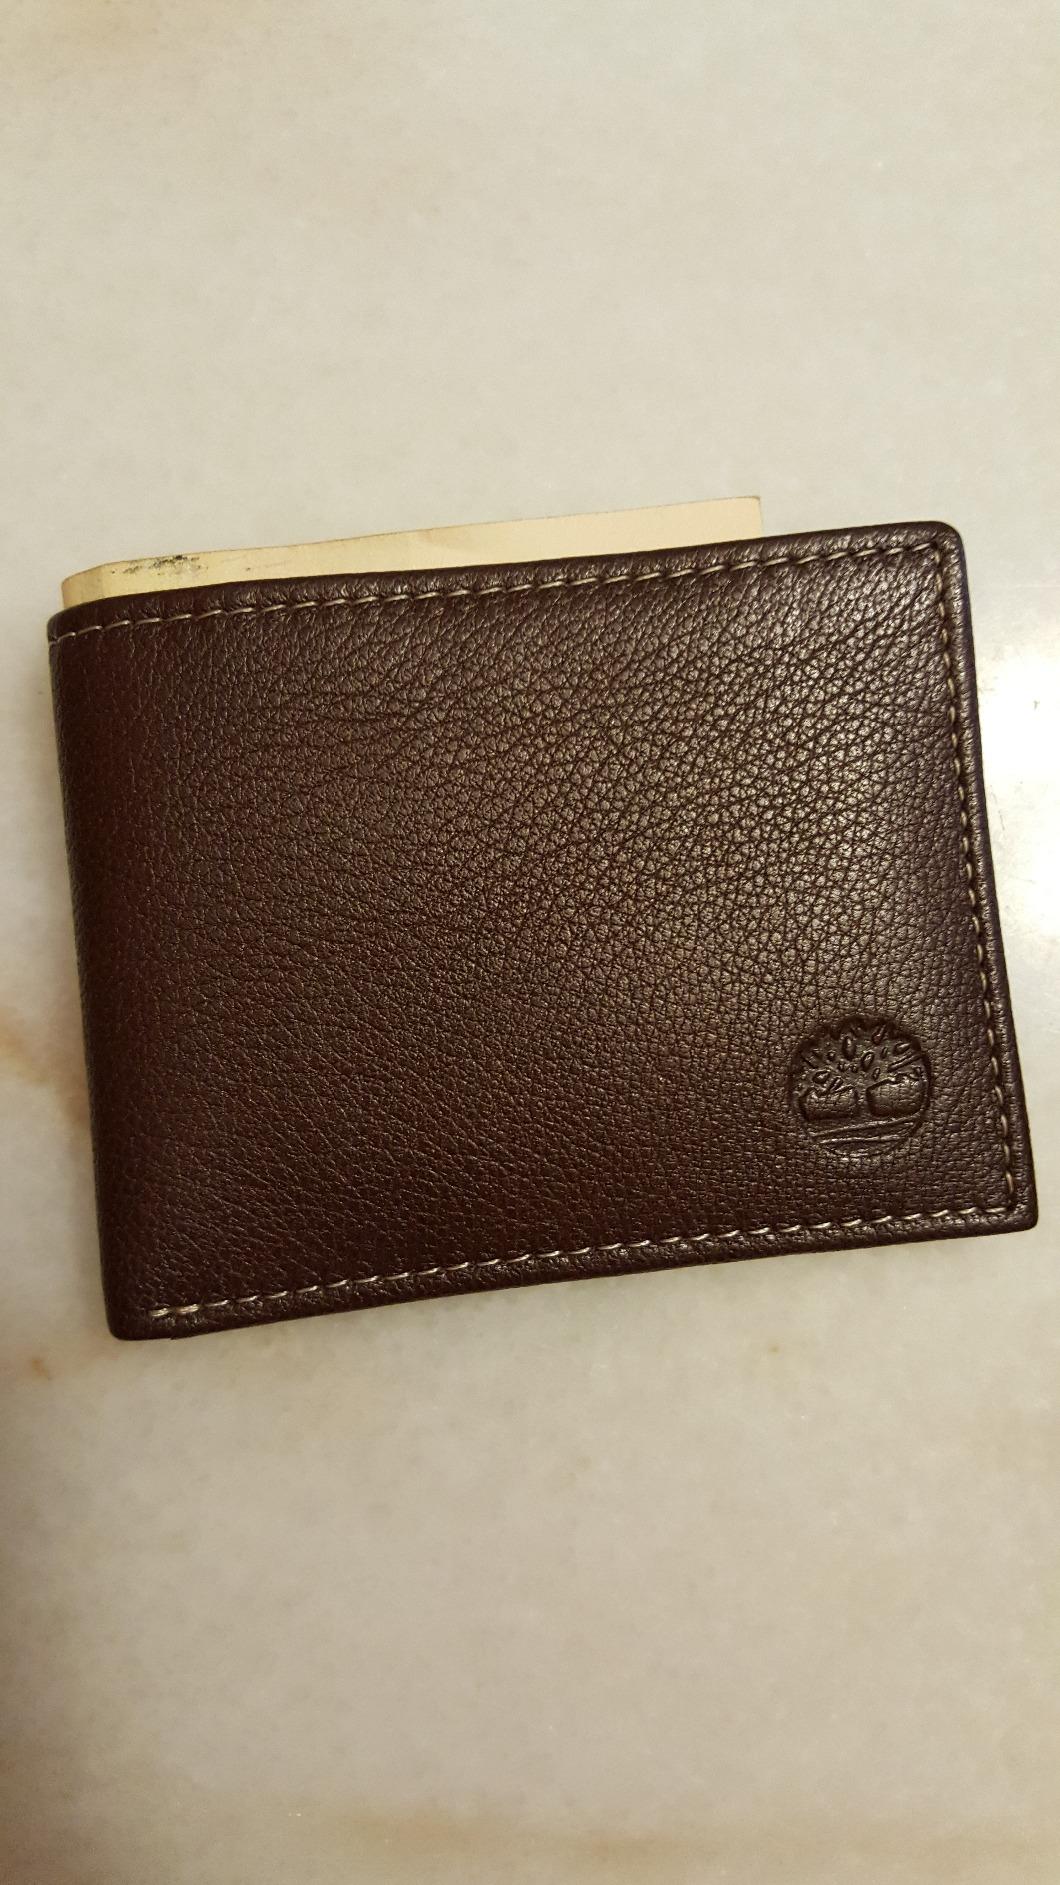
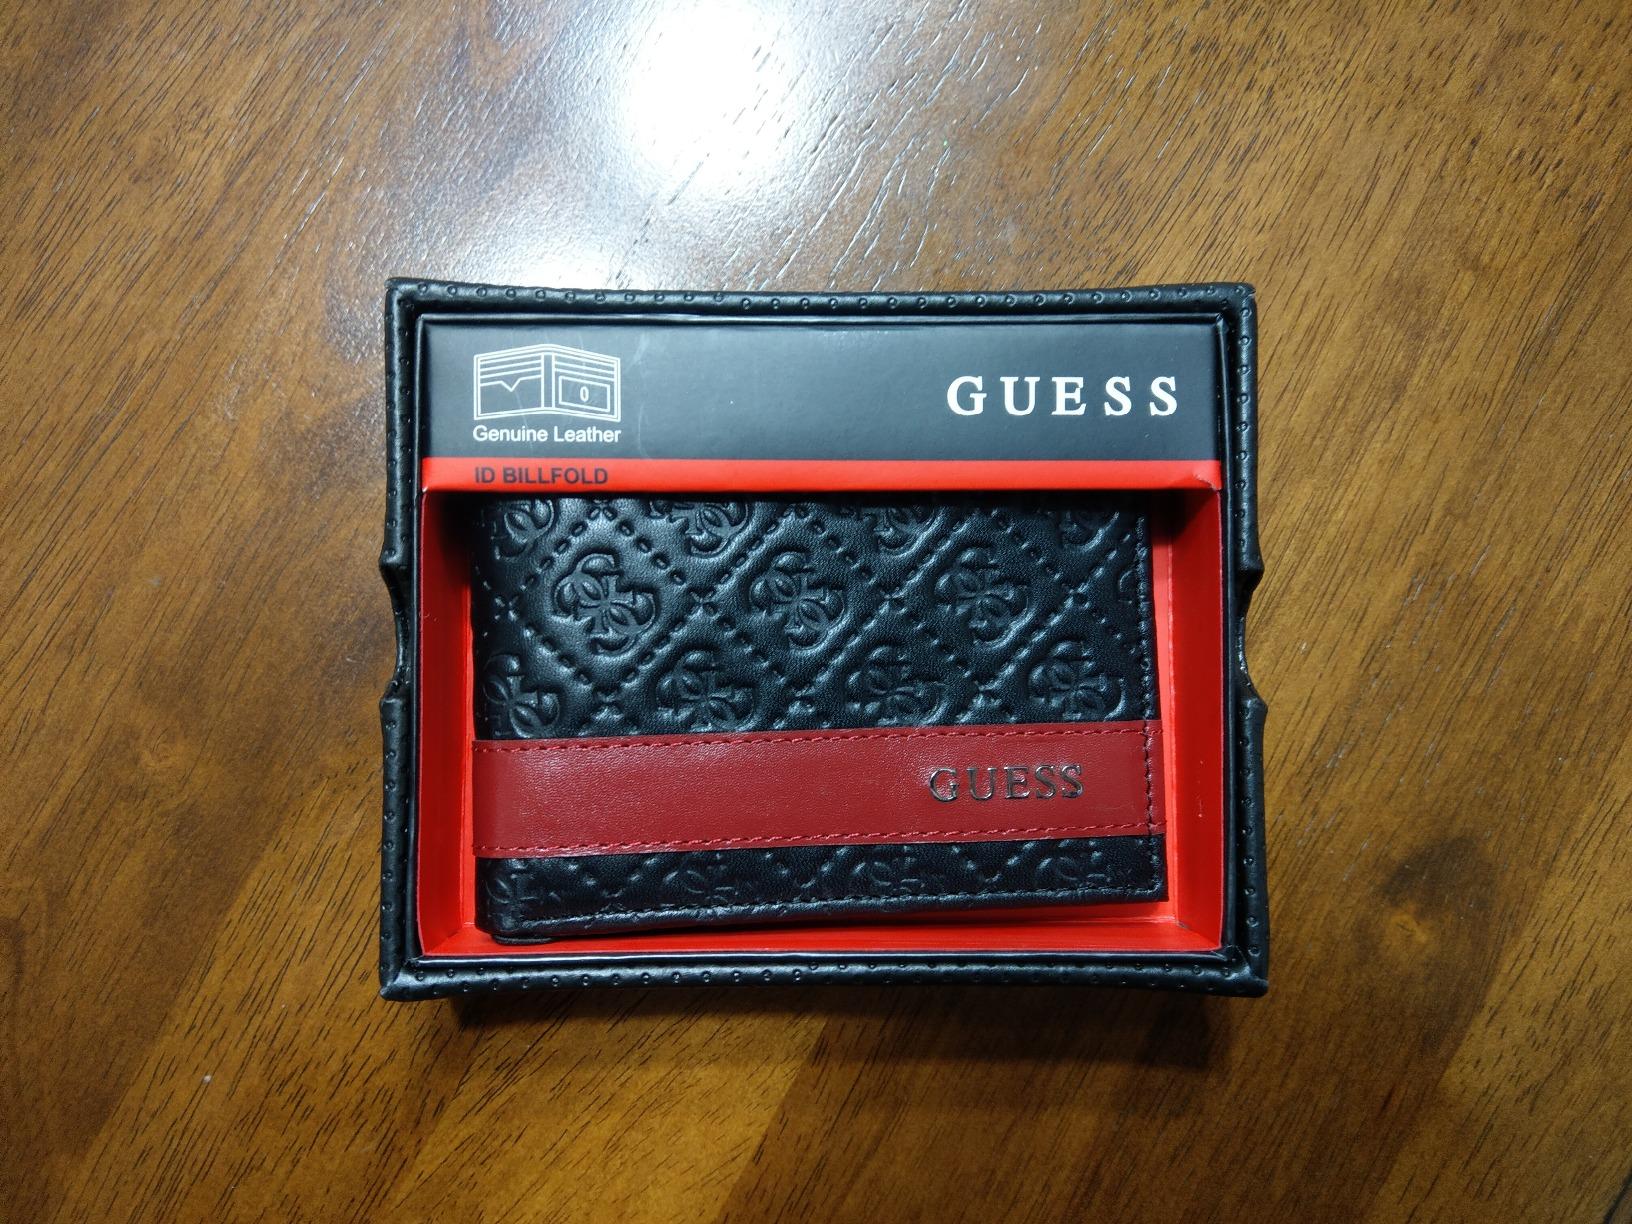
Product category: accessories_wallet
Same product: no